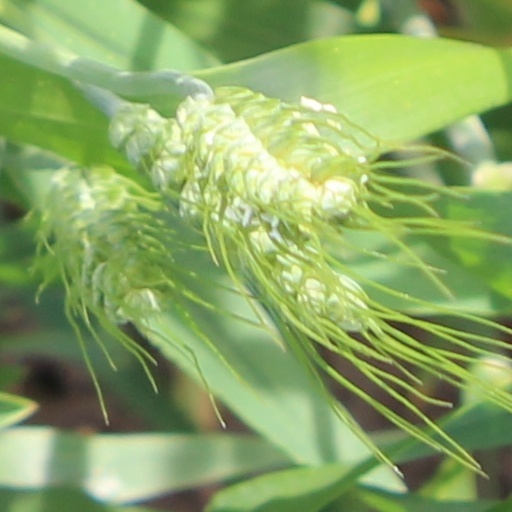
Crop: wheat